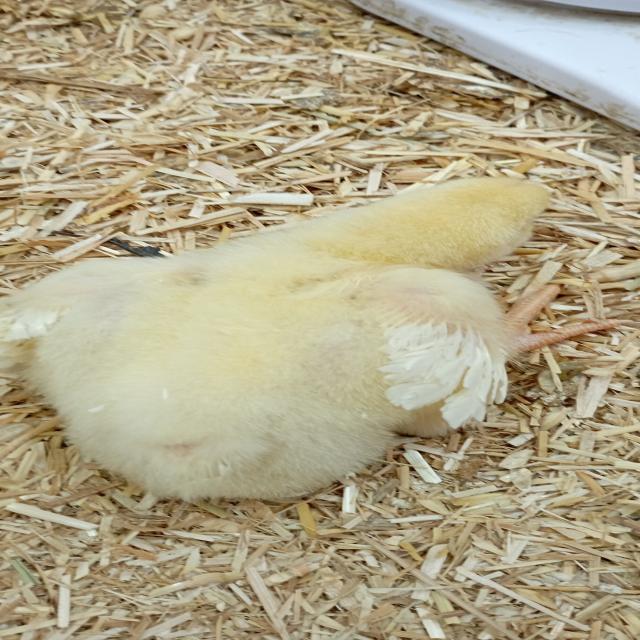
Weight: 171 g